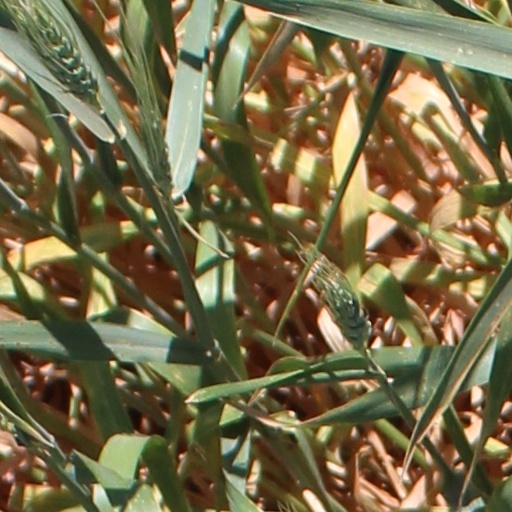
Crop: wheat